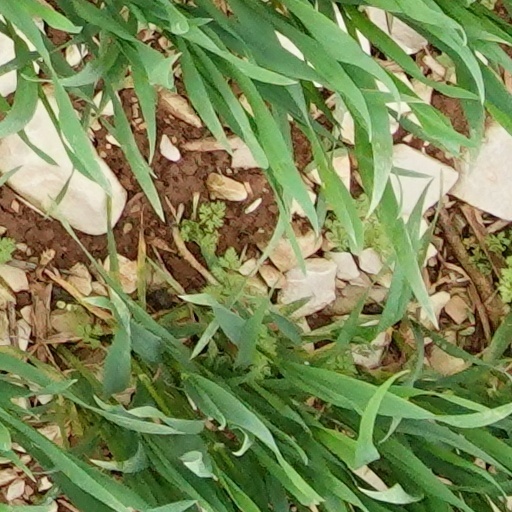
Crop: wheat